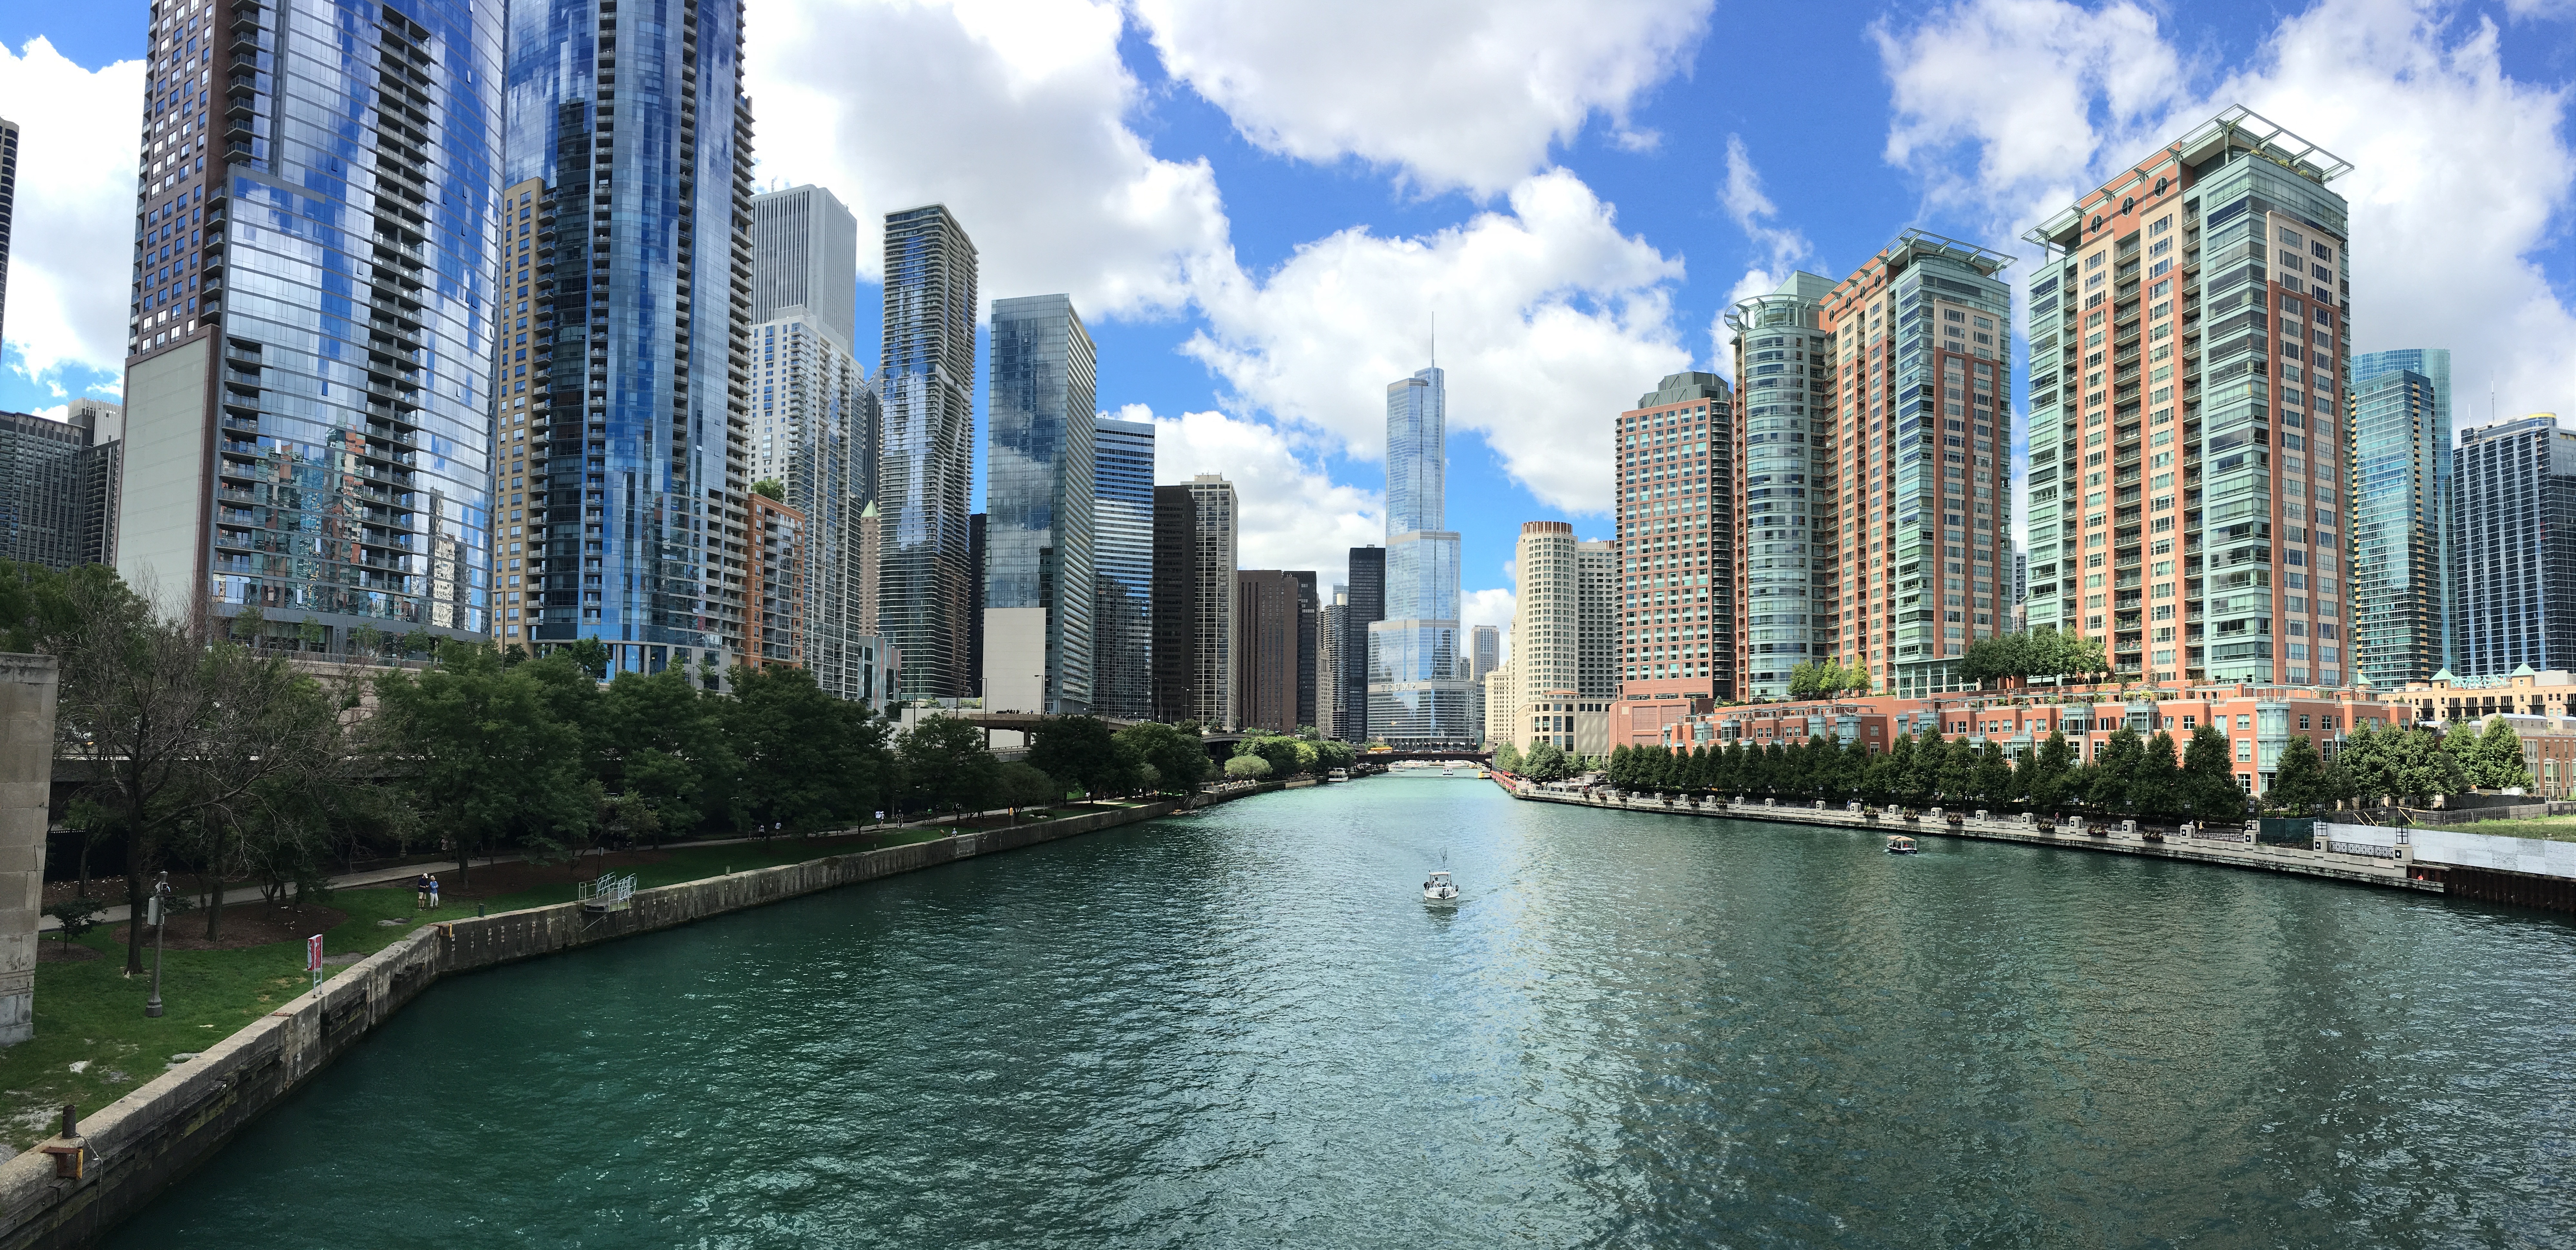
water, architecture, skyline, city, skyscraper, urban, river, canal, cityscape, downtown, travel, landmark, chicago, business, waterfront, tourism, modern, waterway, tower block, district, skyscrapers, buildings, towers, metropolis, condominium, urban area, geographical feature, human settlement, metropolitan area